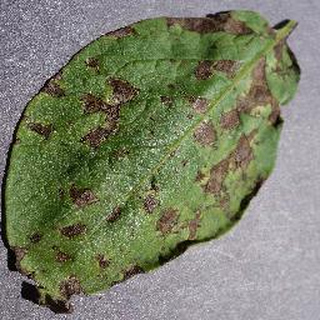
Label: potato_early_blight